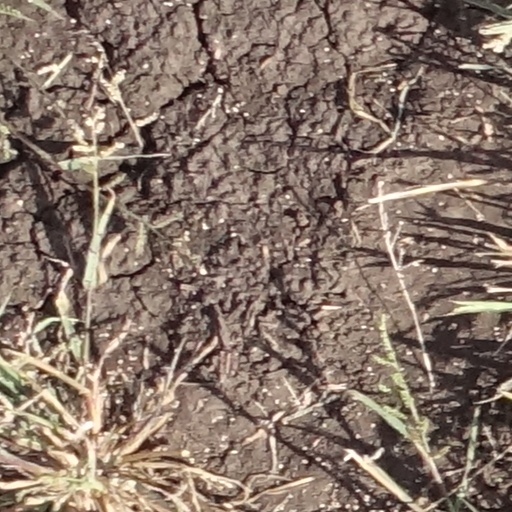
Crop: sorghum